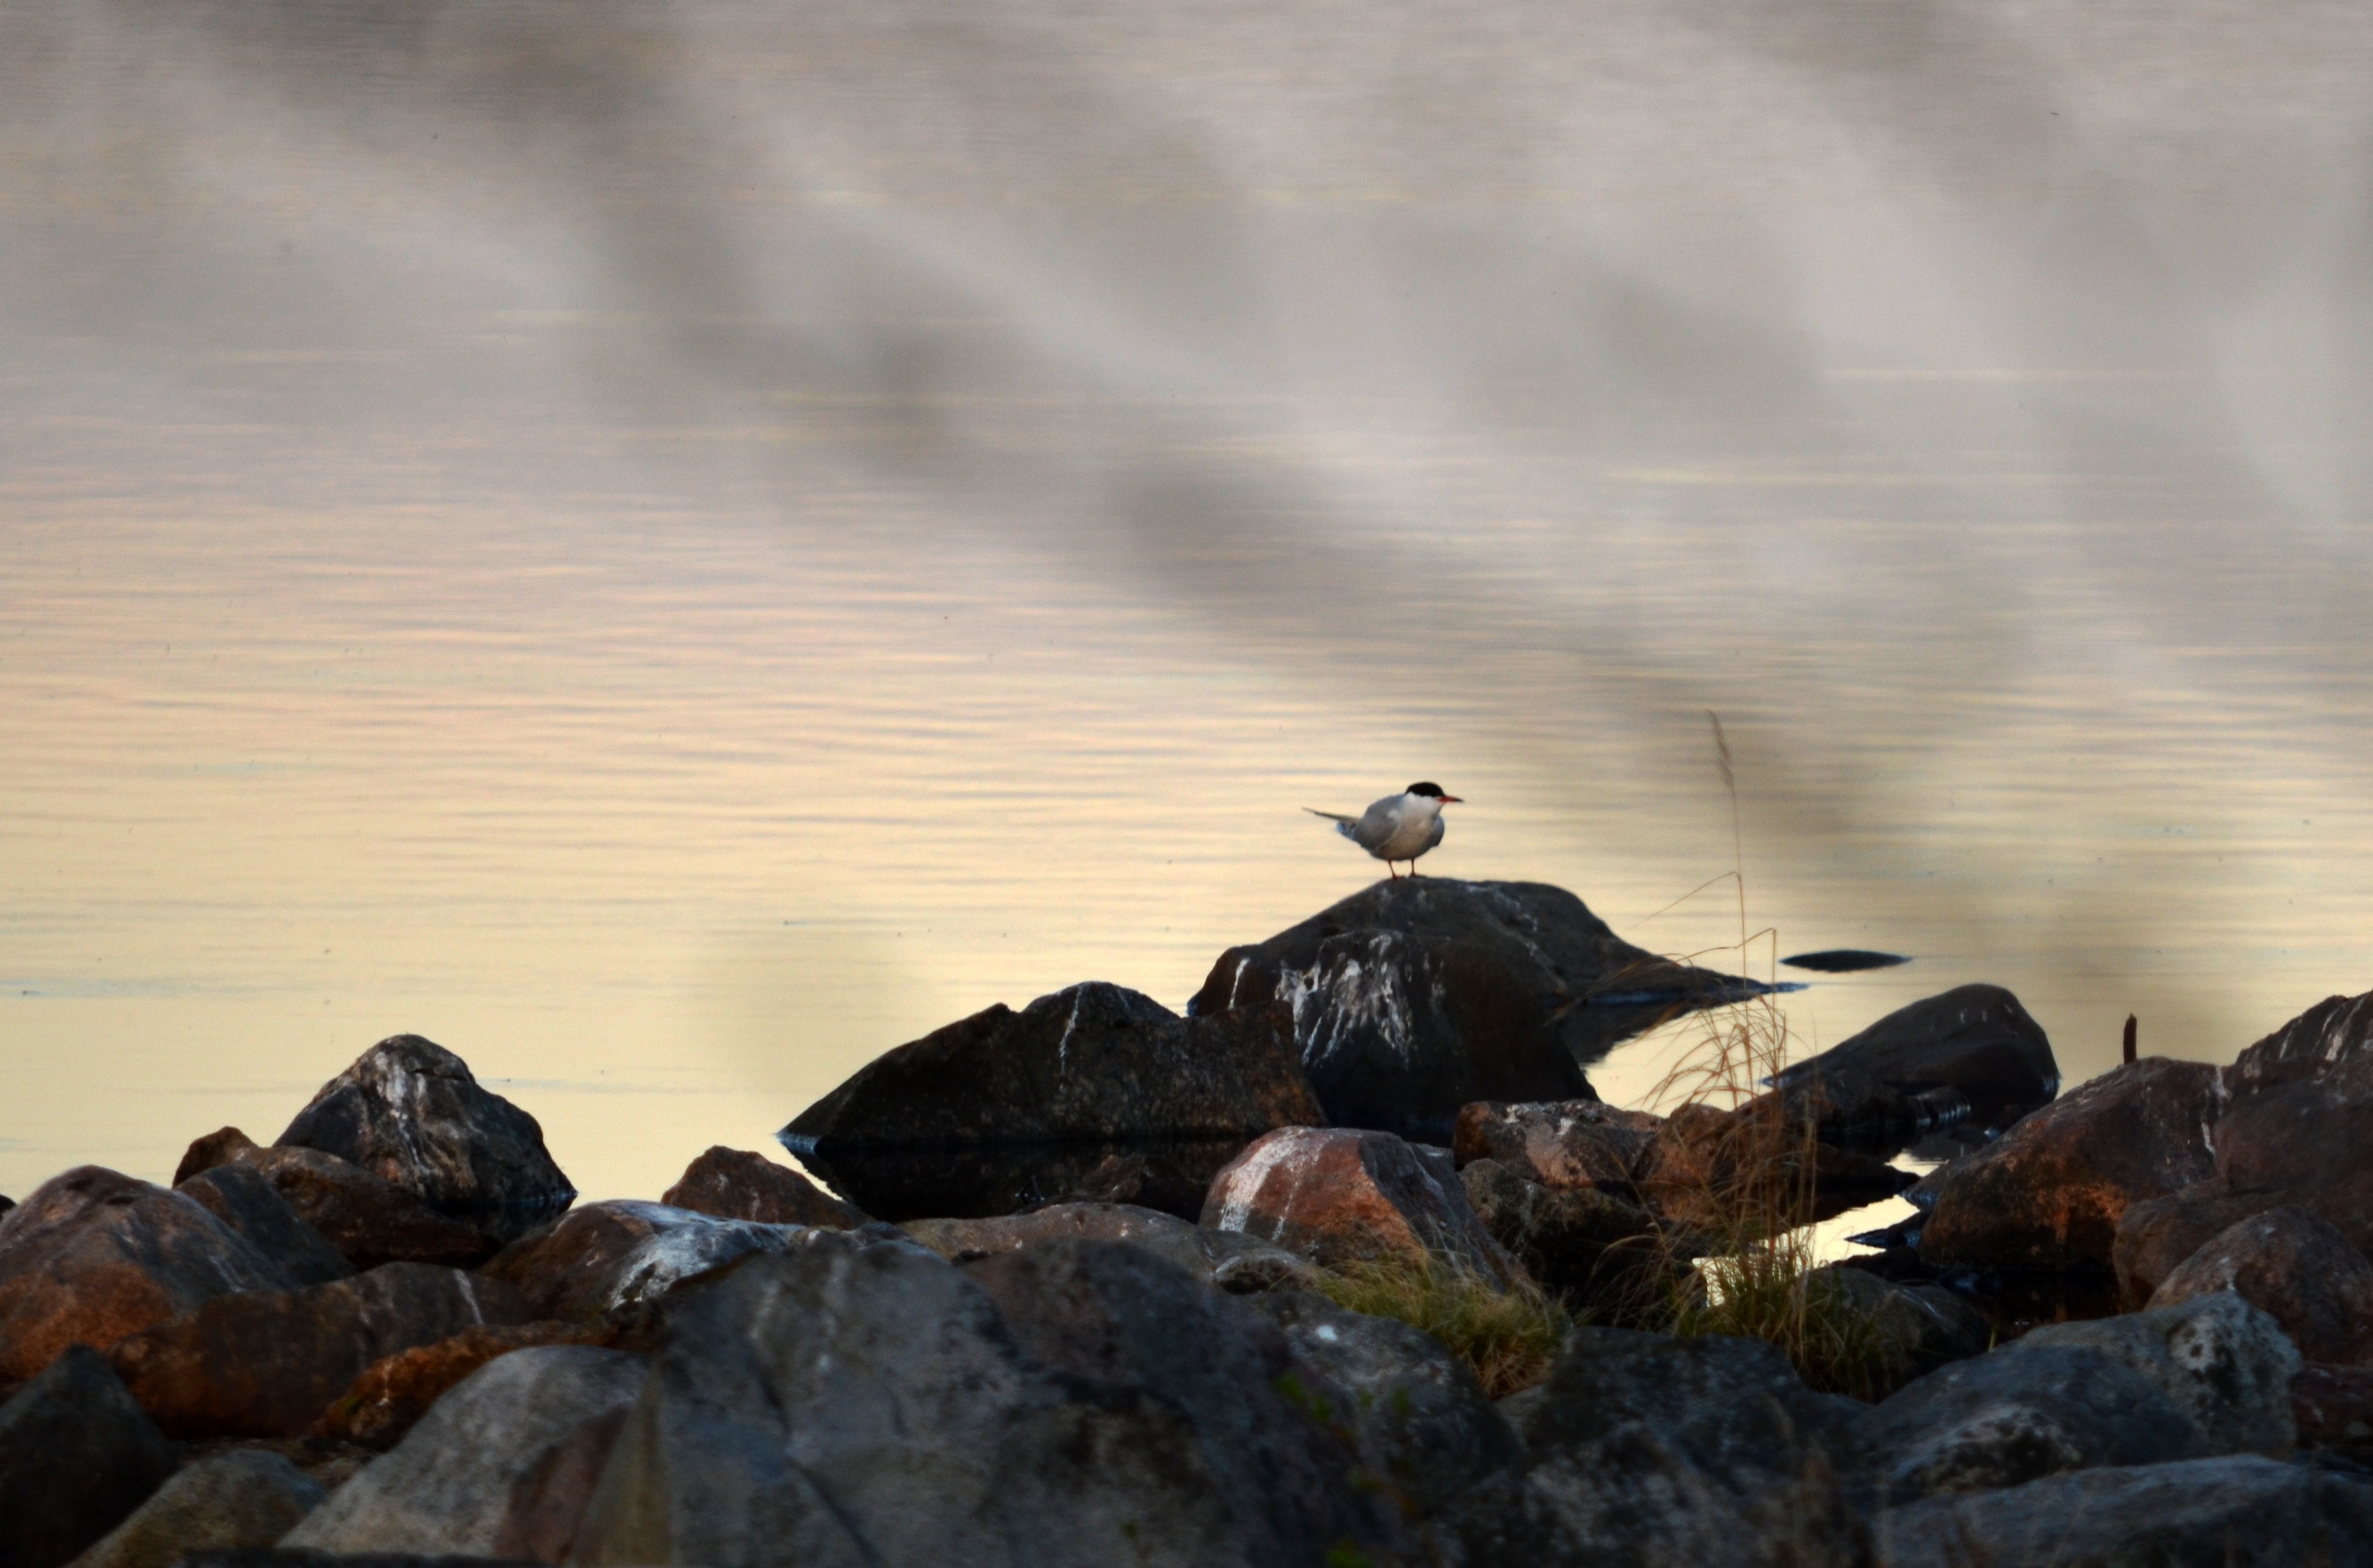
landscape, sea, coast, water, nature, rock, mountain, snow, winter, bird, cloud, sunset, sunlight, morning, lake, stone, summer, reflection, stones, cliffs, sweden, archipelago, norrbotten, norrland